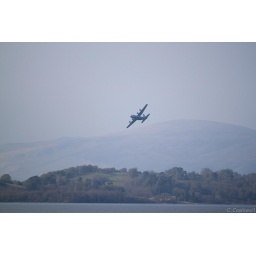
Bomber type plane flying over Loch Lomond